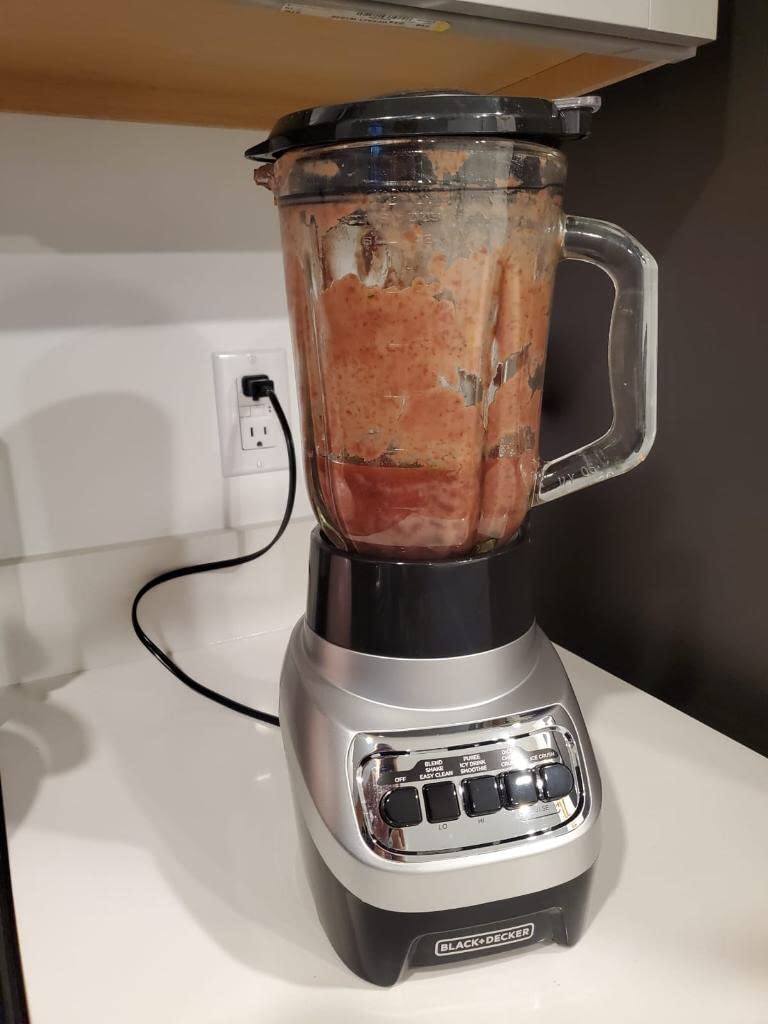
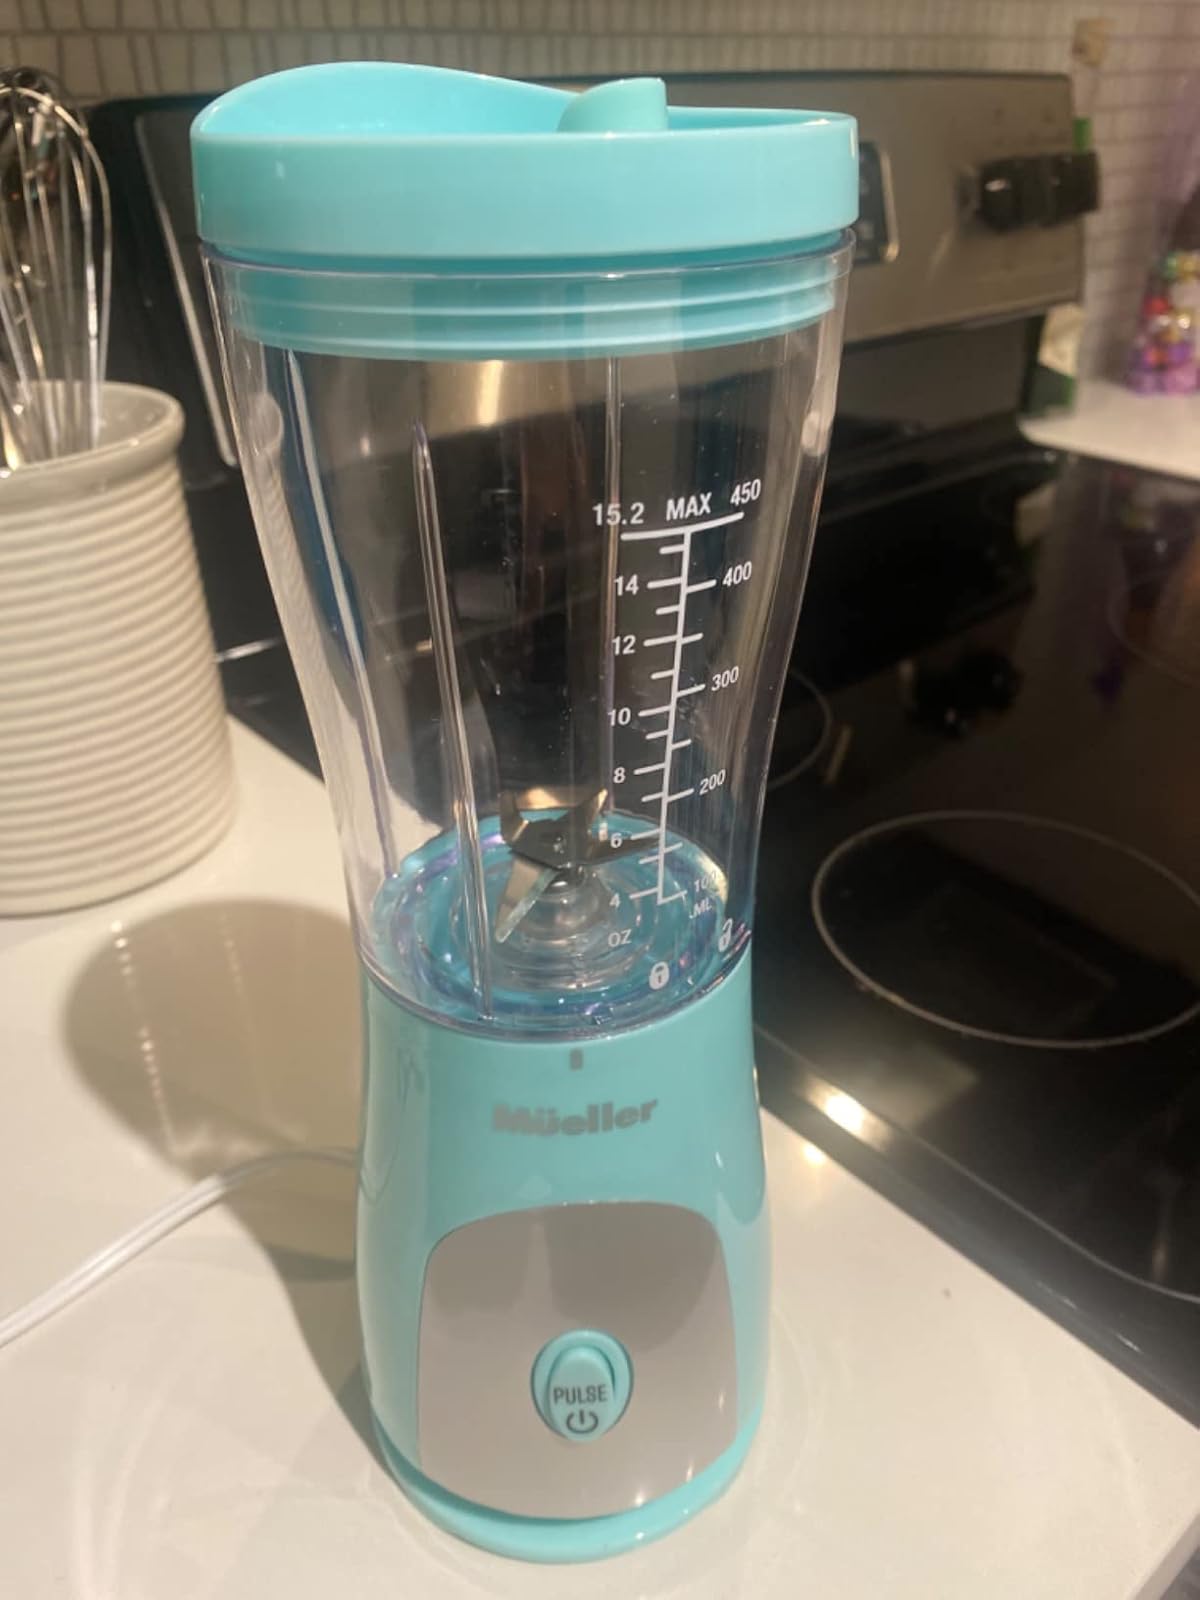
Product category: items_blender
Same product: no